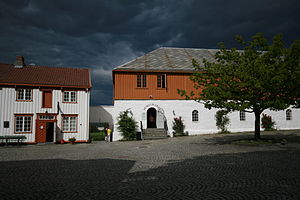
Ringve Museum
Ringe Museum - nationalt museum for musik og musikinstrumenter.
Ringve Museum er Norges nationale museum for musik og musikinstrumenter og en af de gamle lystgårde i Lade lige udenfor Trondheim centrum. Ringve er et af de museer som indgår i Museerne i Sør-Trøndelag. Den omkringliggende park fungerer som en botanisk have, der åbnede i 1973, og som i dag drives af Videnskabsmuseet som er en afdeling af Norges teknisk-naturvitenskapelige universitet.